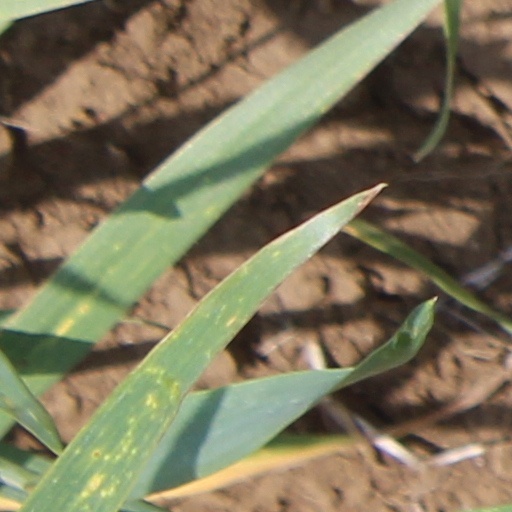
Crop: wheat